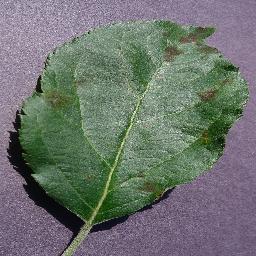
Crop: apple
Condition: scab